Buenos Aires Underground

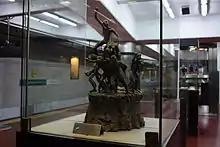
One of the exhibits at Congreso de Tucumán on line D. Note the glass encasings along the walls where the busts are exhibited.

In March 2013, La Brugeoise subway carriages were replaced by new Chinese 200 Series rolling stock, just 11 months prior to their 100th anniversary on the line. The original rolling stock has since been maintained, some in exhibition and some being converted to 1500 V to run tourist services on the line. During the festivities of the 100th anniversary of the underground on 1 December 2013, many restored La Brugeoise trains circulated Line A and there was a symphonic orchestra at Plaza de Mayo station as well as free rides for the entire city in order to mark the event. Throughout the week that followed, there were also numerous displays and events across the different lines of the Underground. As of 2017, there were plans to preserve and run some of the cars a few times each year for special events.